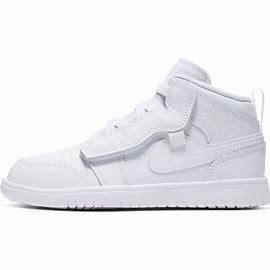
Brand: Jordan
Model: 1 Alt